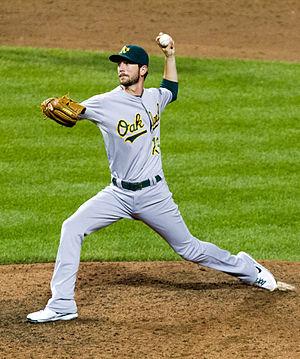
Jerry Richard Blevins est un lanceur de relève gaucher des Mets de New York de la Ligue majeure de baseball.